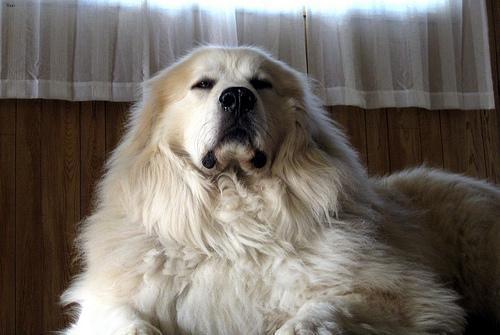
great pyrenees